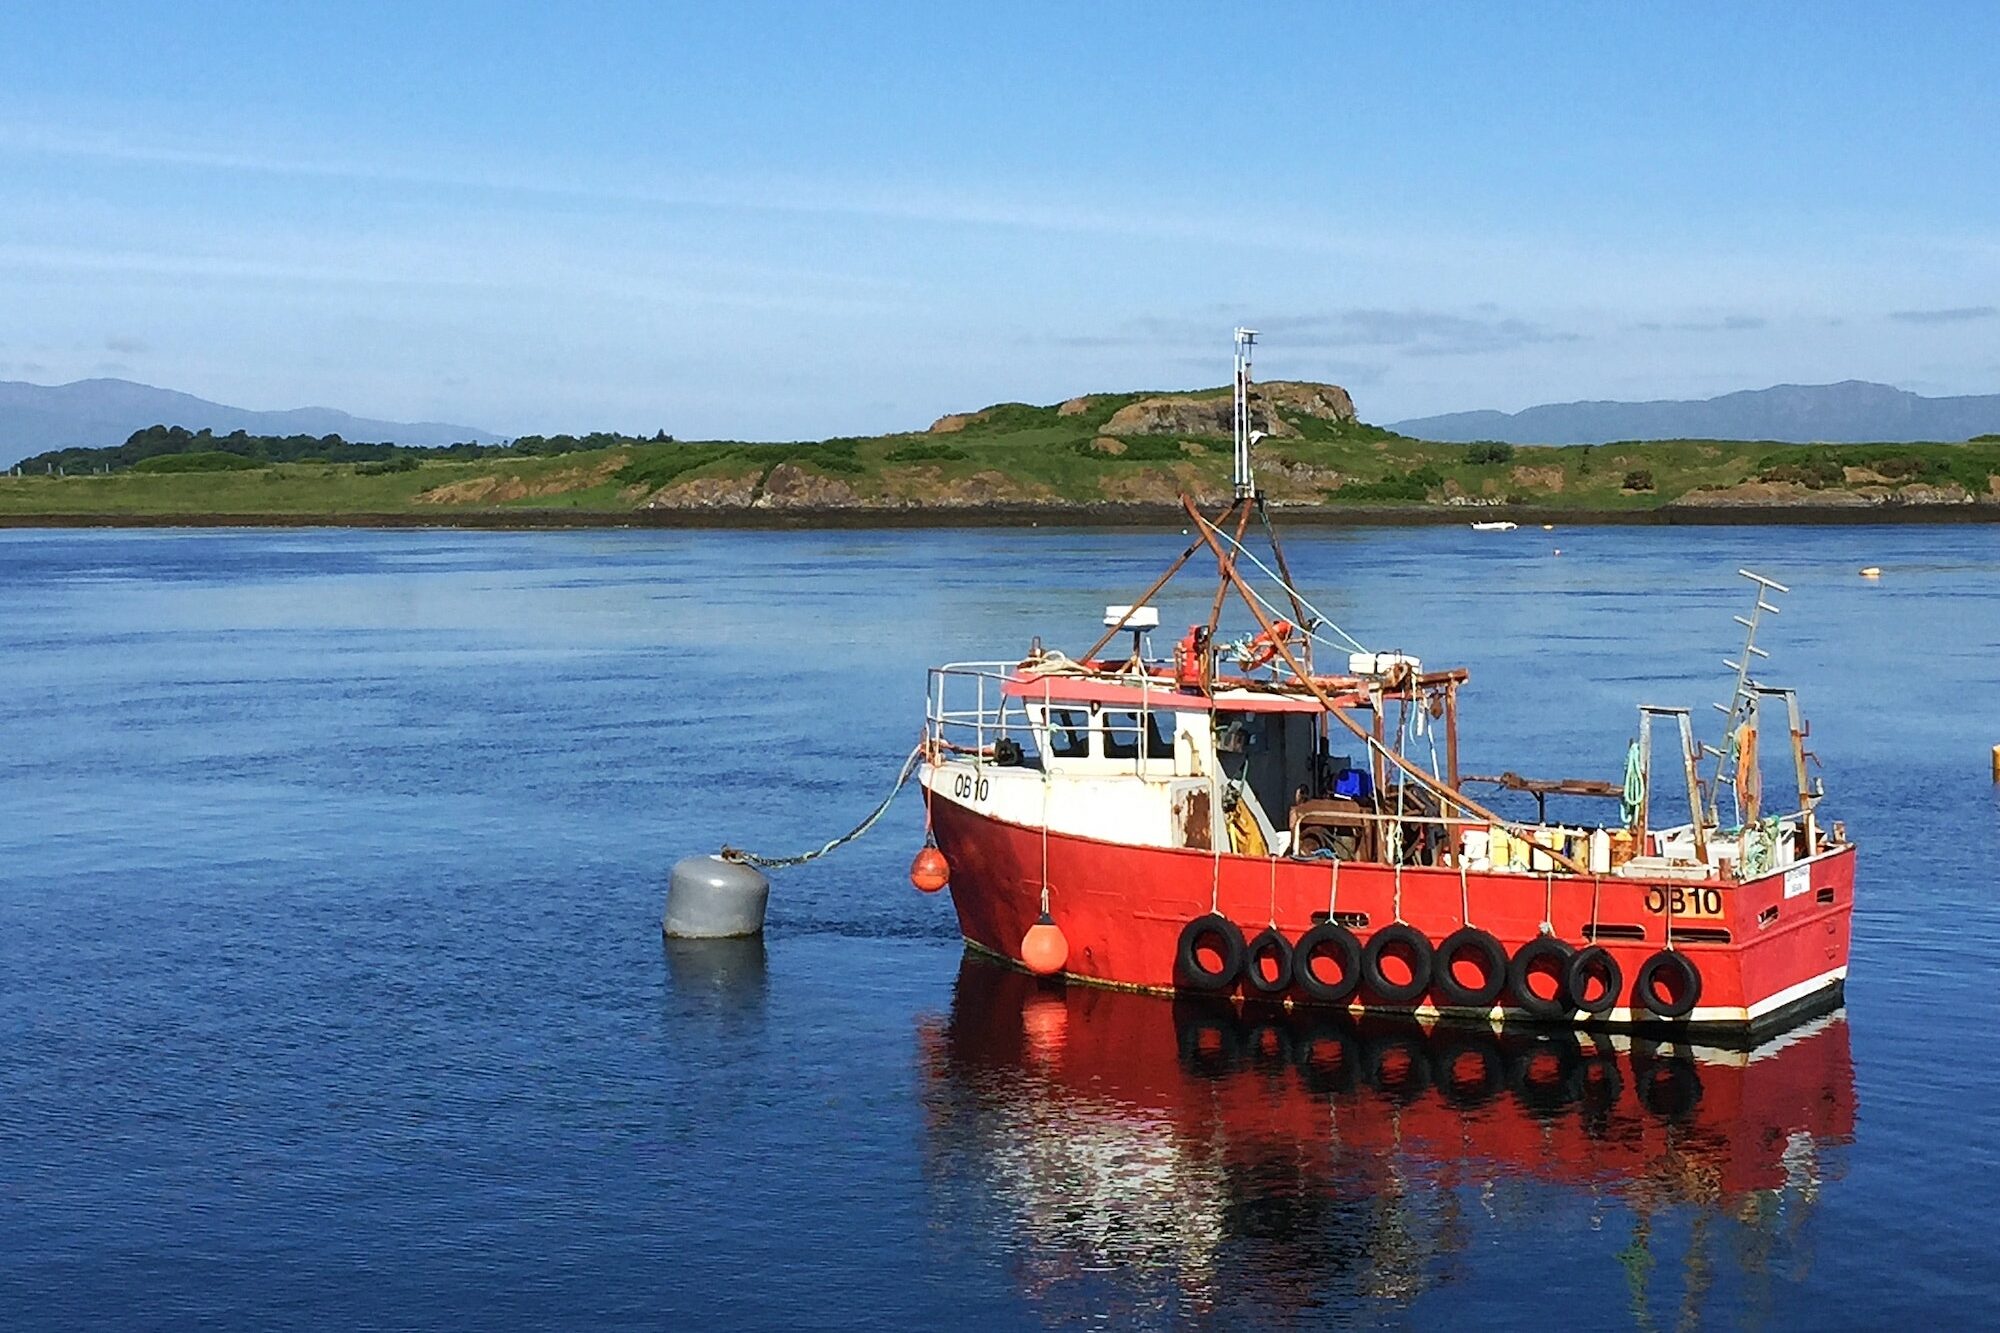
Vehicle type: Ships